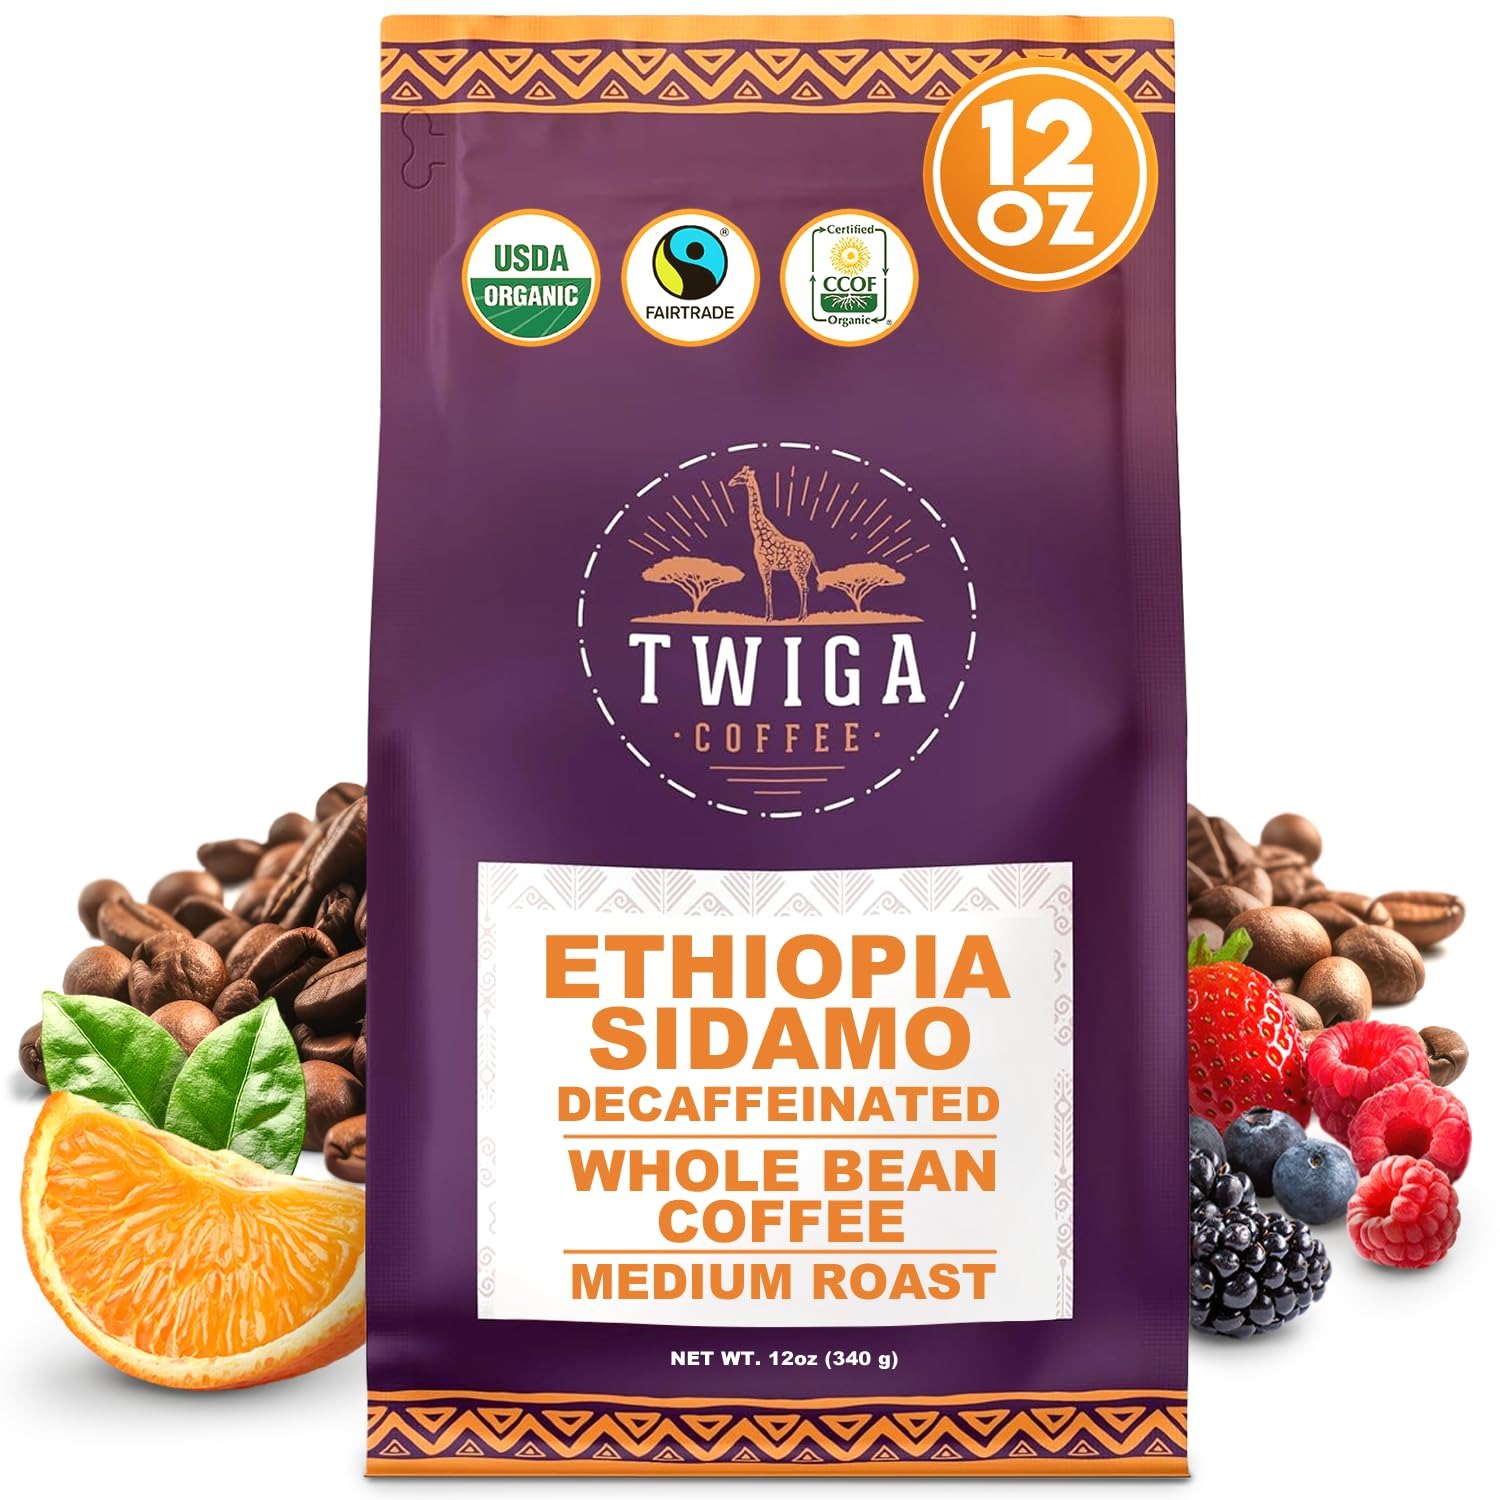
Item Name: Twiga Coffee Decaffeinated Ethiopian Sidamo Coffee Beans - Organic Medium Roast Arabica Whole Bean Coffee with Berry, Citrus, and Floral Notes, Single Origin, Fresh Roasted from Ethiopia - 12 oz
Bullet Point 1: SINGLE ORIGIN ETHIOPIAN DECAF GROUND COFFEE: Our Ethiopian Sidamo coffee beans are handpicked from select single origin coffee sources. These fresh roasted coffee beans offer a pure, full-bodied experience, ideal for those who enjoy the depth of medium roast coffee beans.
Bullet Point 2: FLAVOR PROFILE WITH BERRY, CITRUS & FLORAL NOTES: Experience the distinct flavor of Ethiopian decaf coffee beans with berry, citrus, and subtle floral undertones. Our medium roast Ethiopian Sidamo coffee beans create a smooth, aromatic brew that coffee enthusiasts cherish.
Bullet Point 3: ORGANIC DECAF COFFEE WITH RESPONSIBLE SOURCING: Our Ethiopian whole bean coffee is sourced with care, ensuring the decaf whole bean coffees are grown with a commitment to environmental and community responsibility. Enjoy each cup knowing it contributes to positive practices.
Bullet Point 4: BALANCED MEDIUM ROAST COFFEE BEANS: Enjoy the rich, balanced flavor of Ethiopian coffee beans medium roast. These decaffeinated coffee ground beans deliver a smooth, full-bodied profile that is both satisfying and great for those who appreciate fine coffee.
Bullet Point 5: IDEAL GIFT FOR COFFEE LOVERS: Our Ethiopian medium roasted coffee beans makes a thoughtful gift for coffee aficionados. Whether you're looking for a unique coffee gift for men or women, this aromatic medium roast Sidamo coffee is the ideal present for any occasion.
Product Description: Experience the rich flavors of Twiga Coffee's Decaffeinated Ethiopian Sidamo Coffee. Hailing from the renowned Sidamo region, these single origin coffee deliver a delightful balance of berry, chocolate, and floral notes. With a medium roast profile, this decaf Ethiopian coffee offers a smooth, full-bodied flavor that coffee enthusiasts will appreciate. Our Ethiopian Sidamo decaf coffee beans are carefully roasted, creating a balance of rich taste and aromatic complexity. Whether you prefer brewing whole coffee or using Ethiopian coffee ground, the flavor stays robust and satisfying. Packaged in a 12-ounce resealable bag, these fresh roasted coffee beans are designed to maintain their peak freshness, ensuring a consistently great cup each time. Ideal for those who enjoy medium roast coffee, Twiga Coffee's Decaf Ethiopian Sidamo coffee beans are an excellent choice for those seeking a unique and flavorful coffee experience. Whether brewed as a whole coffee or ground, this coffee brings a rich, aromatic sip to your daily routine. Twiga Coffee proudly offers Decaffeinated Ethiopian coffee that reflects our commitment to sustainability and responsible practices. Great for those who enjoy premium, flavorful coffee, this product brings the taste of Ethiopian Sidamo directly to your cup.
Value: 12.0
Unit: Ounce

Price: 21.99